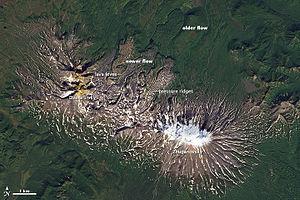
Le Joupanovski ou Zhupanovski est un complexe volcanique situé au sud-est de la péninsule du Kamtchatka, à l'est de la Russie. Il se trouve à 70 km au nord-est de Pétropavlovsk-Kamtchatski. Il est composé de quatre stratovolcans imbriqués.